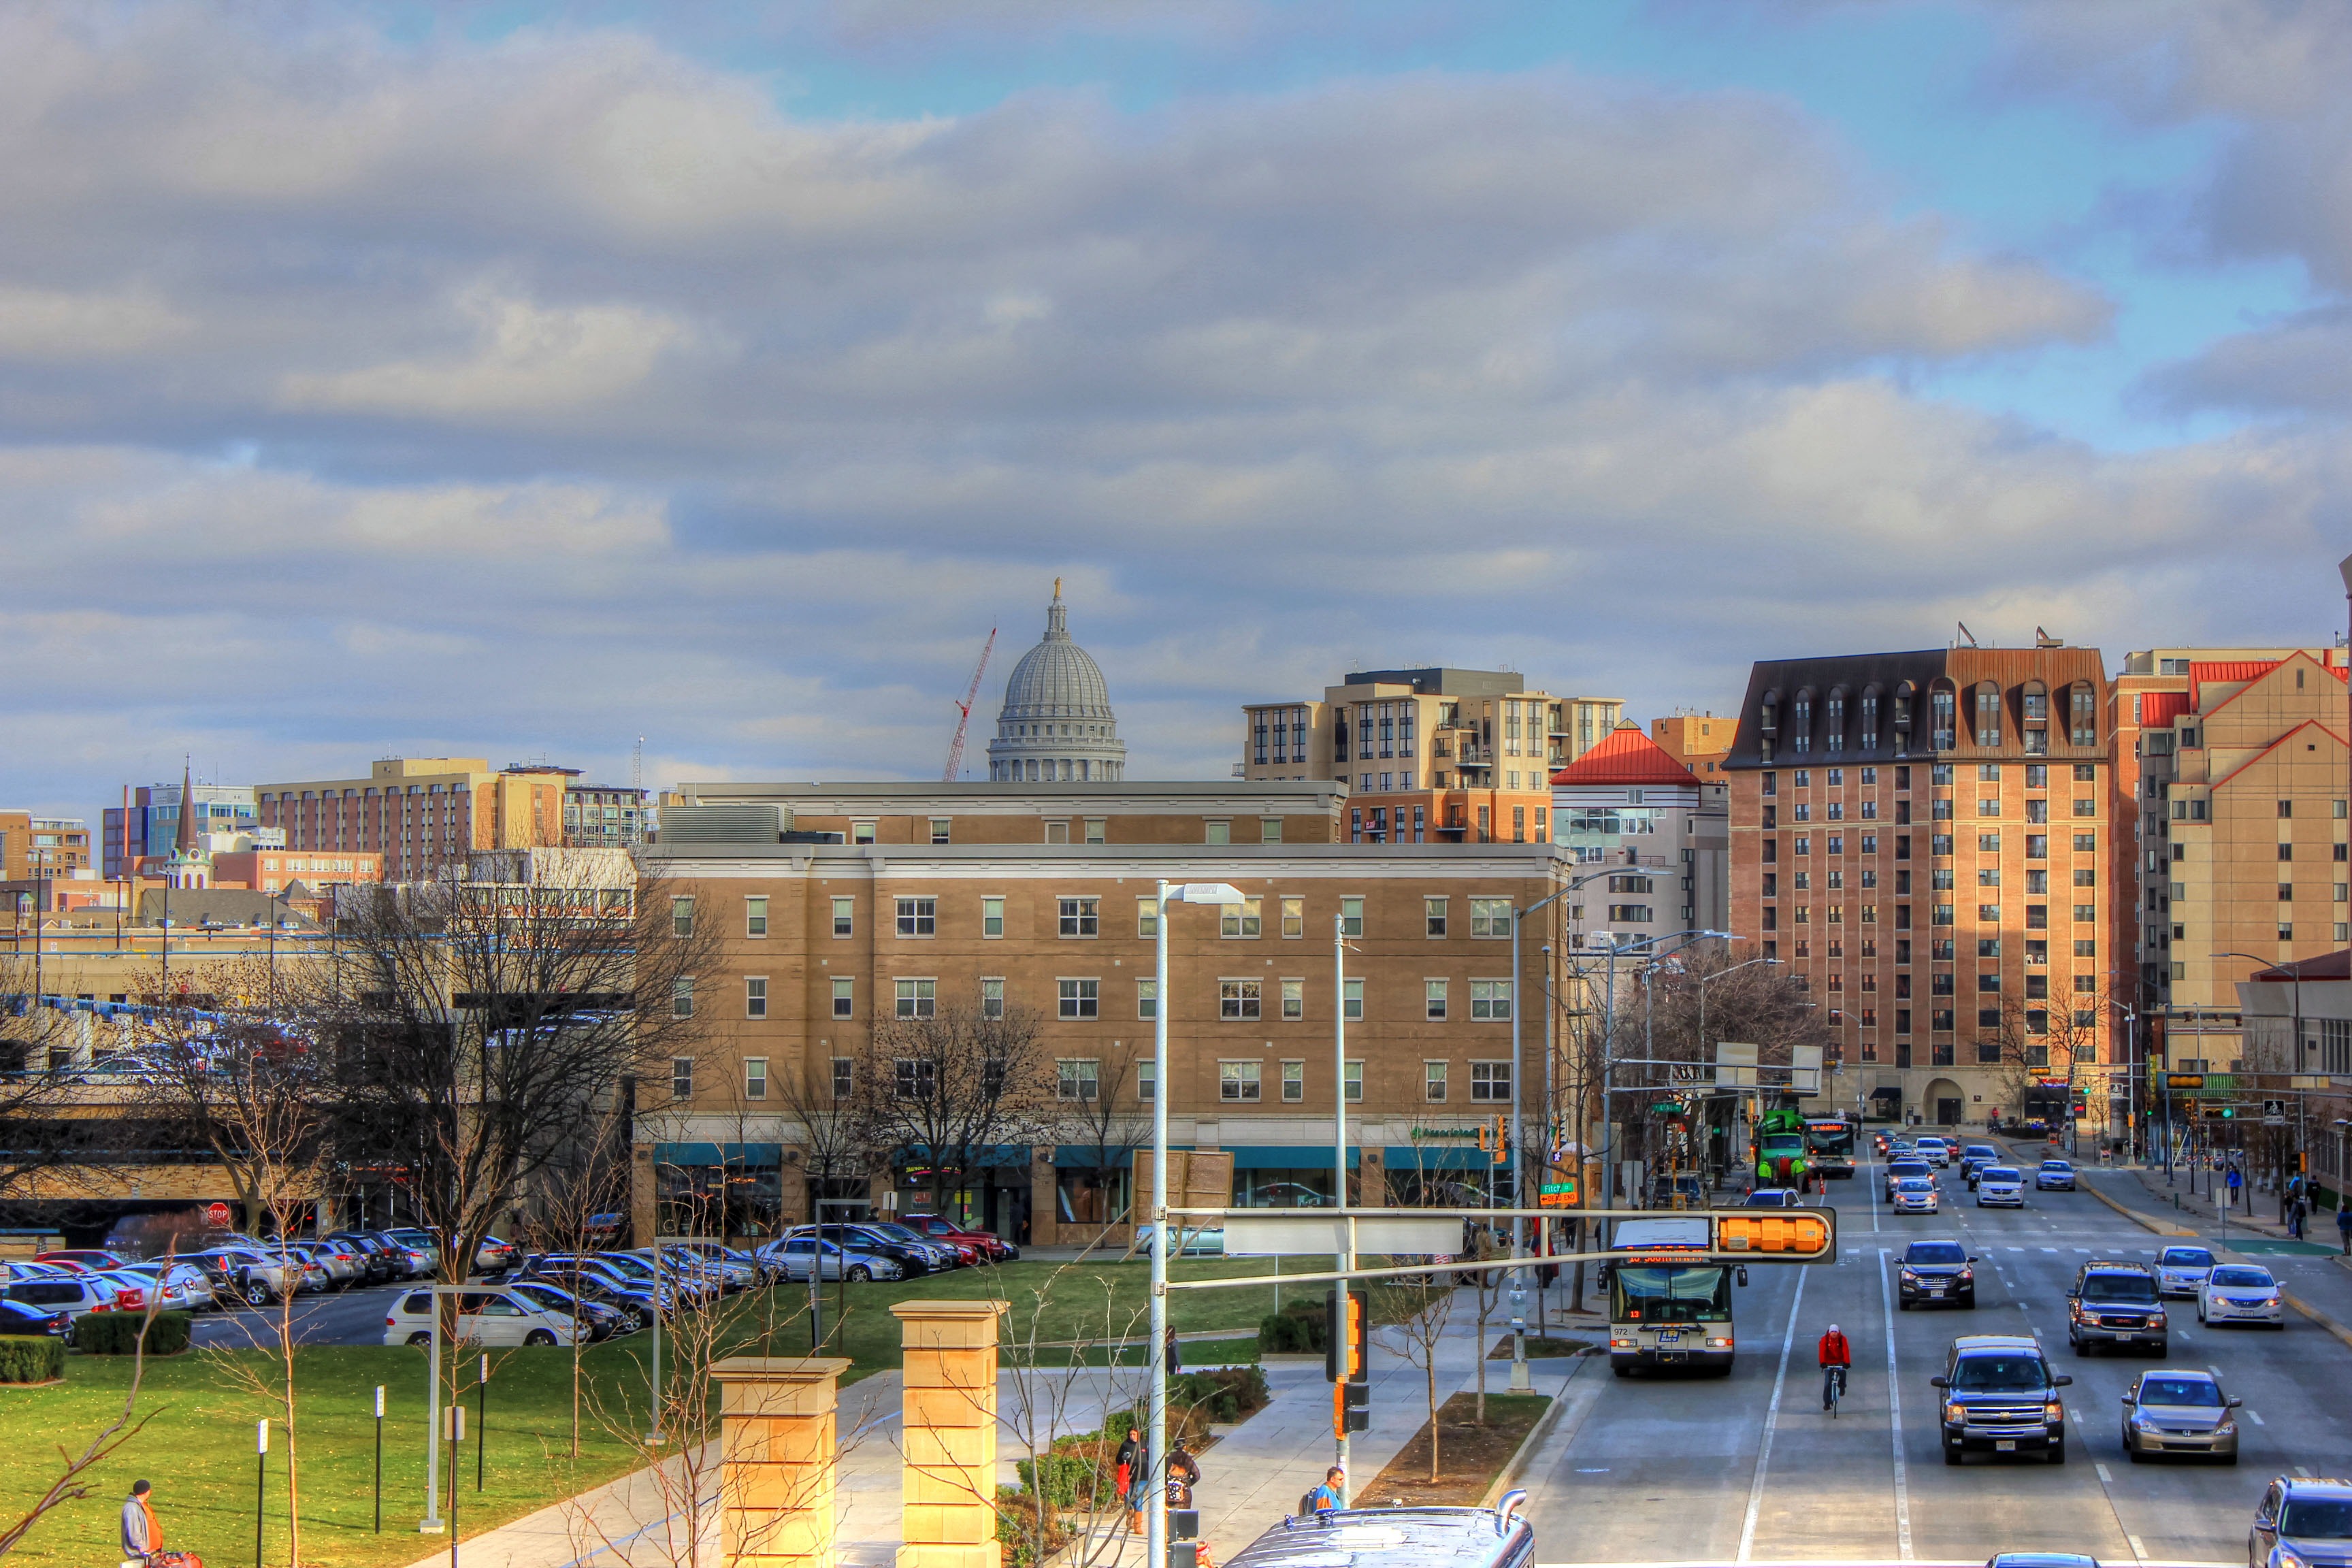
skyline, town, city, skyscraper, cityscape, downtown, suburb, plaza, usa, america, stadium, tower block, capital, town square, madison, wisconsin, neighbourhood, urban area, residential area, human settlement